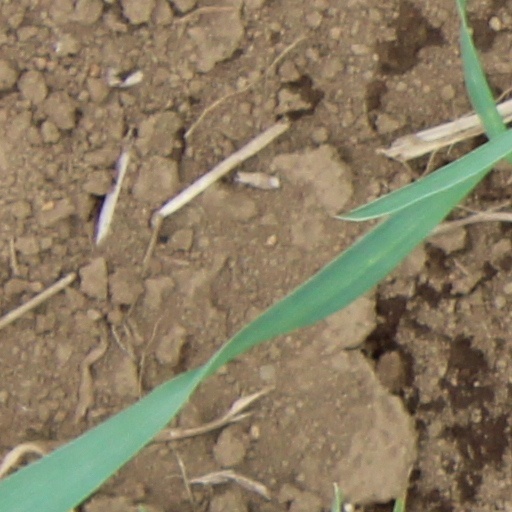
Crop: wheat